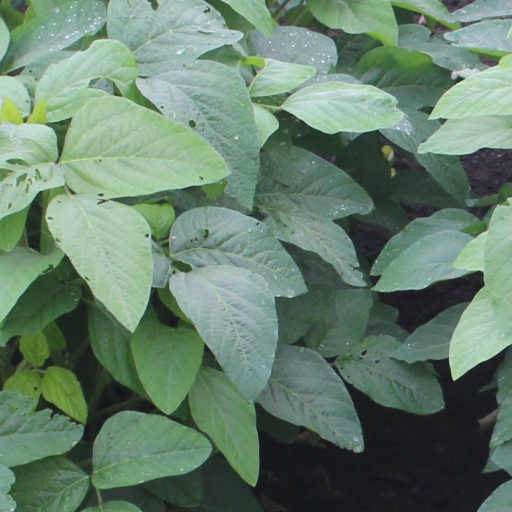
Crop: soybean